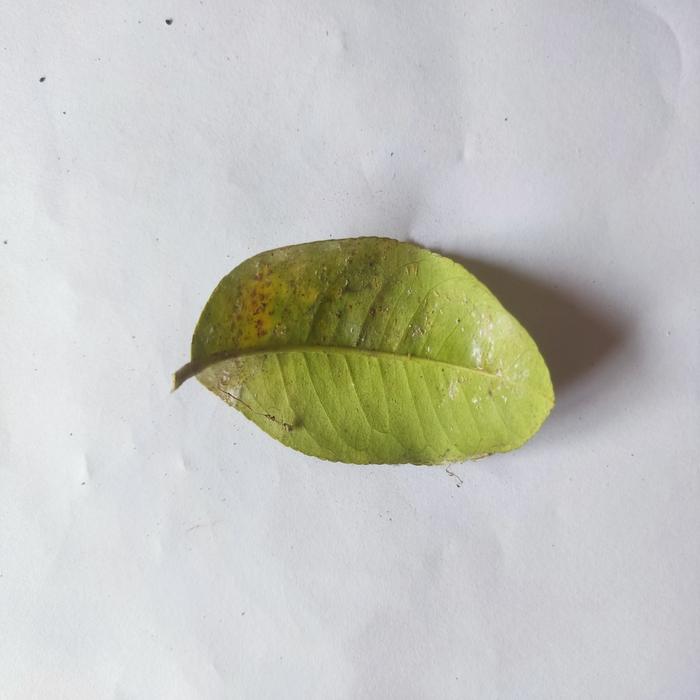
Crop: Lemon
Leaf condition: Sooty_Mold